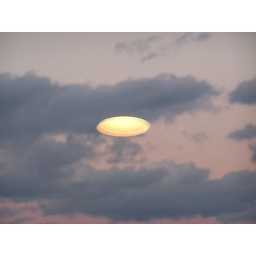
..just sitting in the hotel loby and...there we go..light on the sky :))